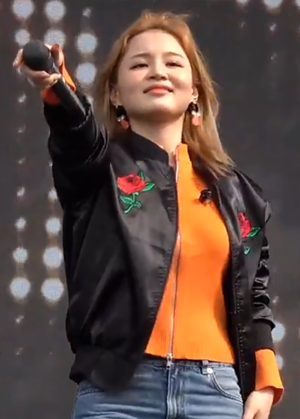
Lee Ha Yi, plus connue sous le nom de Lee Hi, née le 23 septembre 1996 à Bucheon, est une chanteuse sud-coréenne. Elle s'est fait connaitre en participant à la première édition de l'émission K-pop Star sur la chaîne SBS. Par la suite, celle-ci signe avec le label YG Entertainment et sort son premier single 1.2.3.4, le 28 octobre 2012. Ce dernier occupe la tête de charts pendant trois semaines en Corée du Sud.